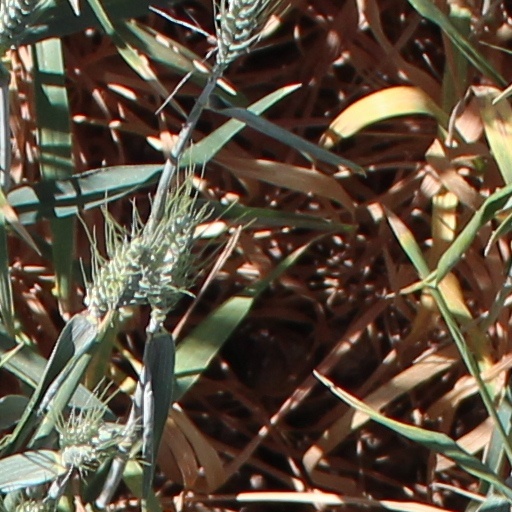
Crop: wheat